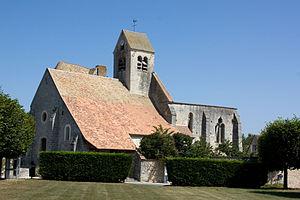
Dannemois est une commune française située à quarante-six kilomètres au sud-est de Paris dans le département de l’Essonne en région Île-de-France.
Cet article recense les monuments historiques de l'Essonne, en France.
L'église Saint-Mammès est une église paroissiale de culte catholique, dédiée au martyr cappadocien Mammès de Césarée, située dans la commune française de Dannemois et le département de l'Essonne.